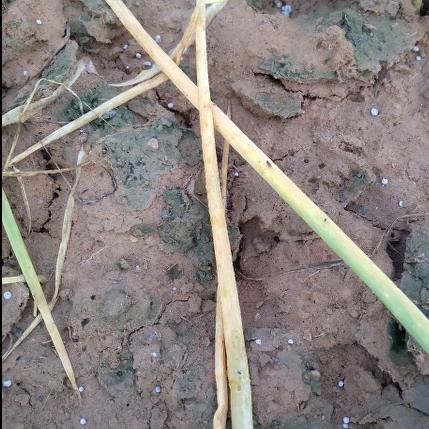
Crop: Onion
Condition: fusarium-d